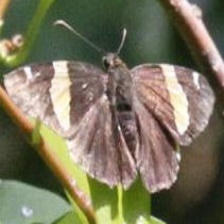
Species: GOLD BANDED